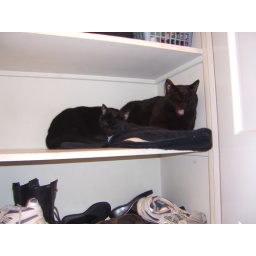
those two black lumps in the closet are my cats